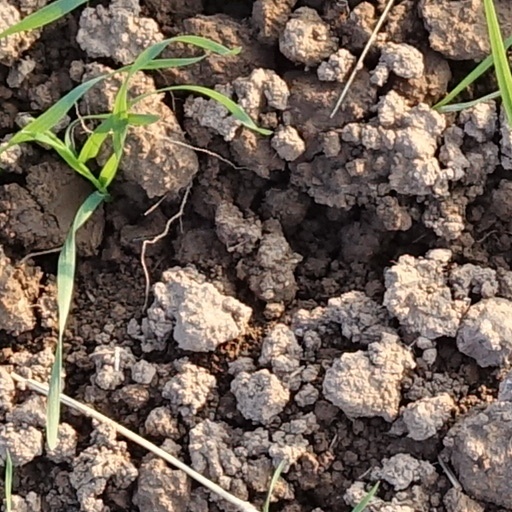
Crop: wheat